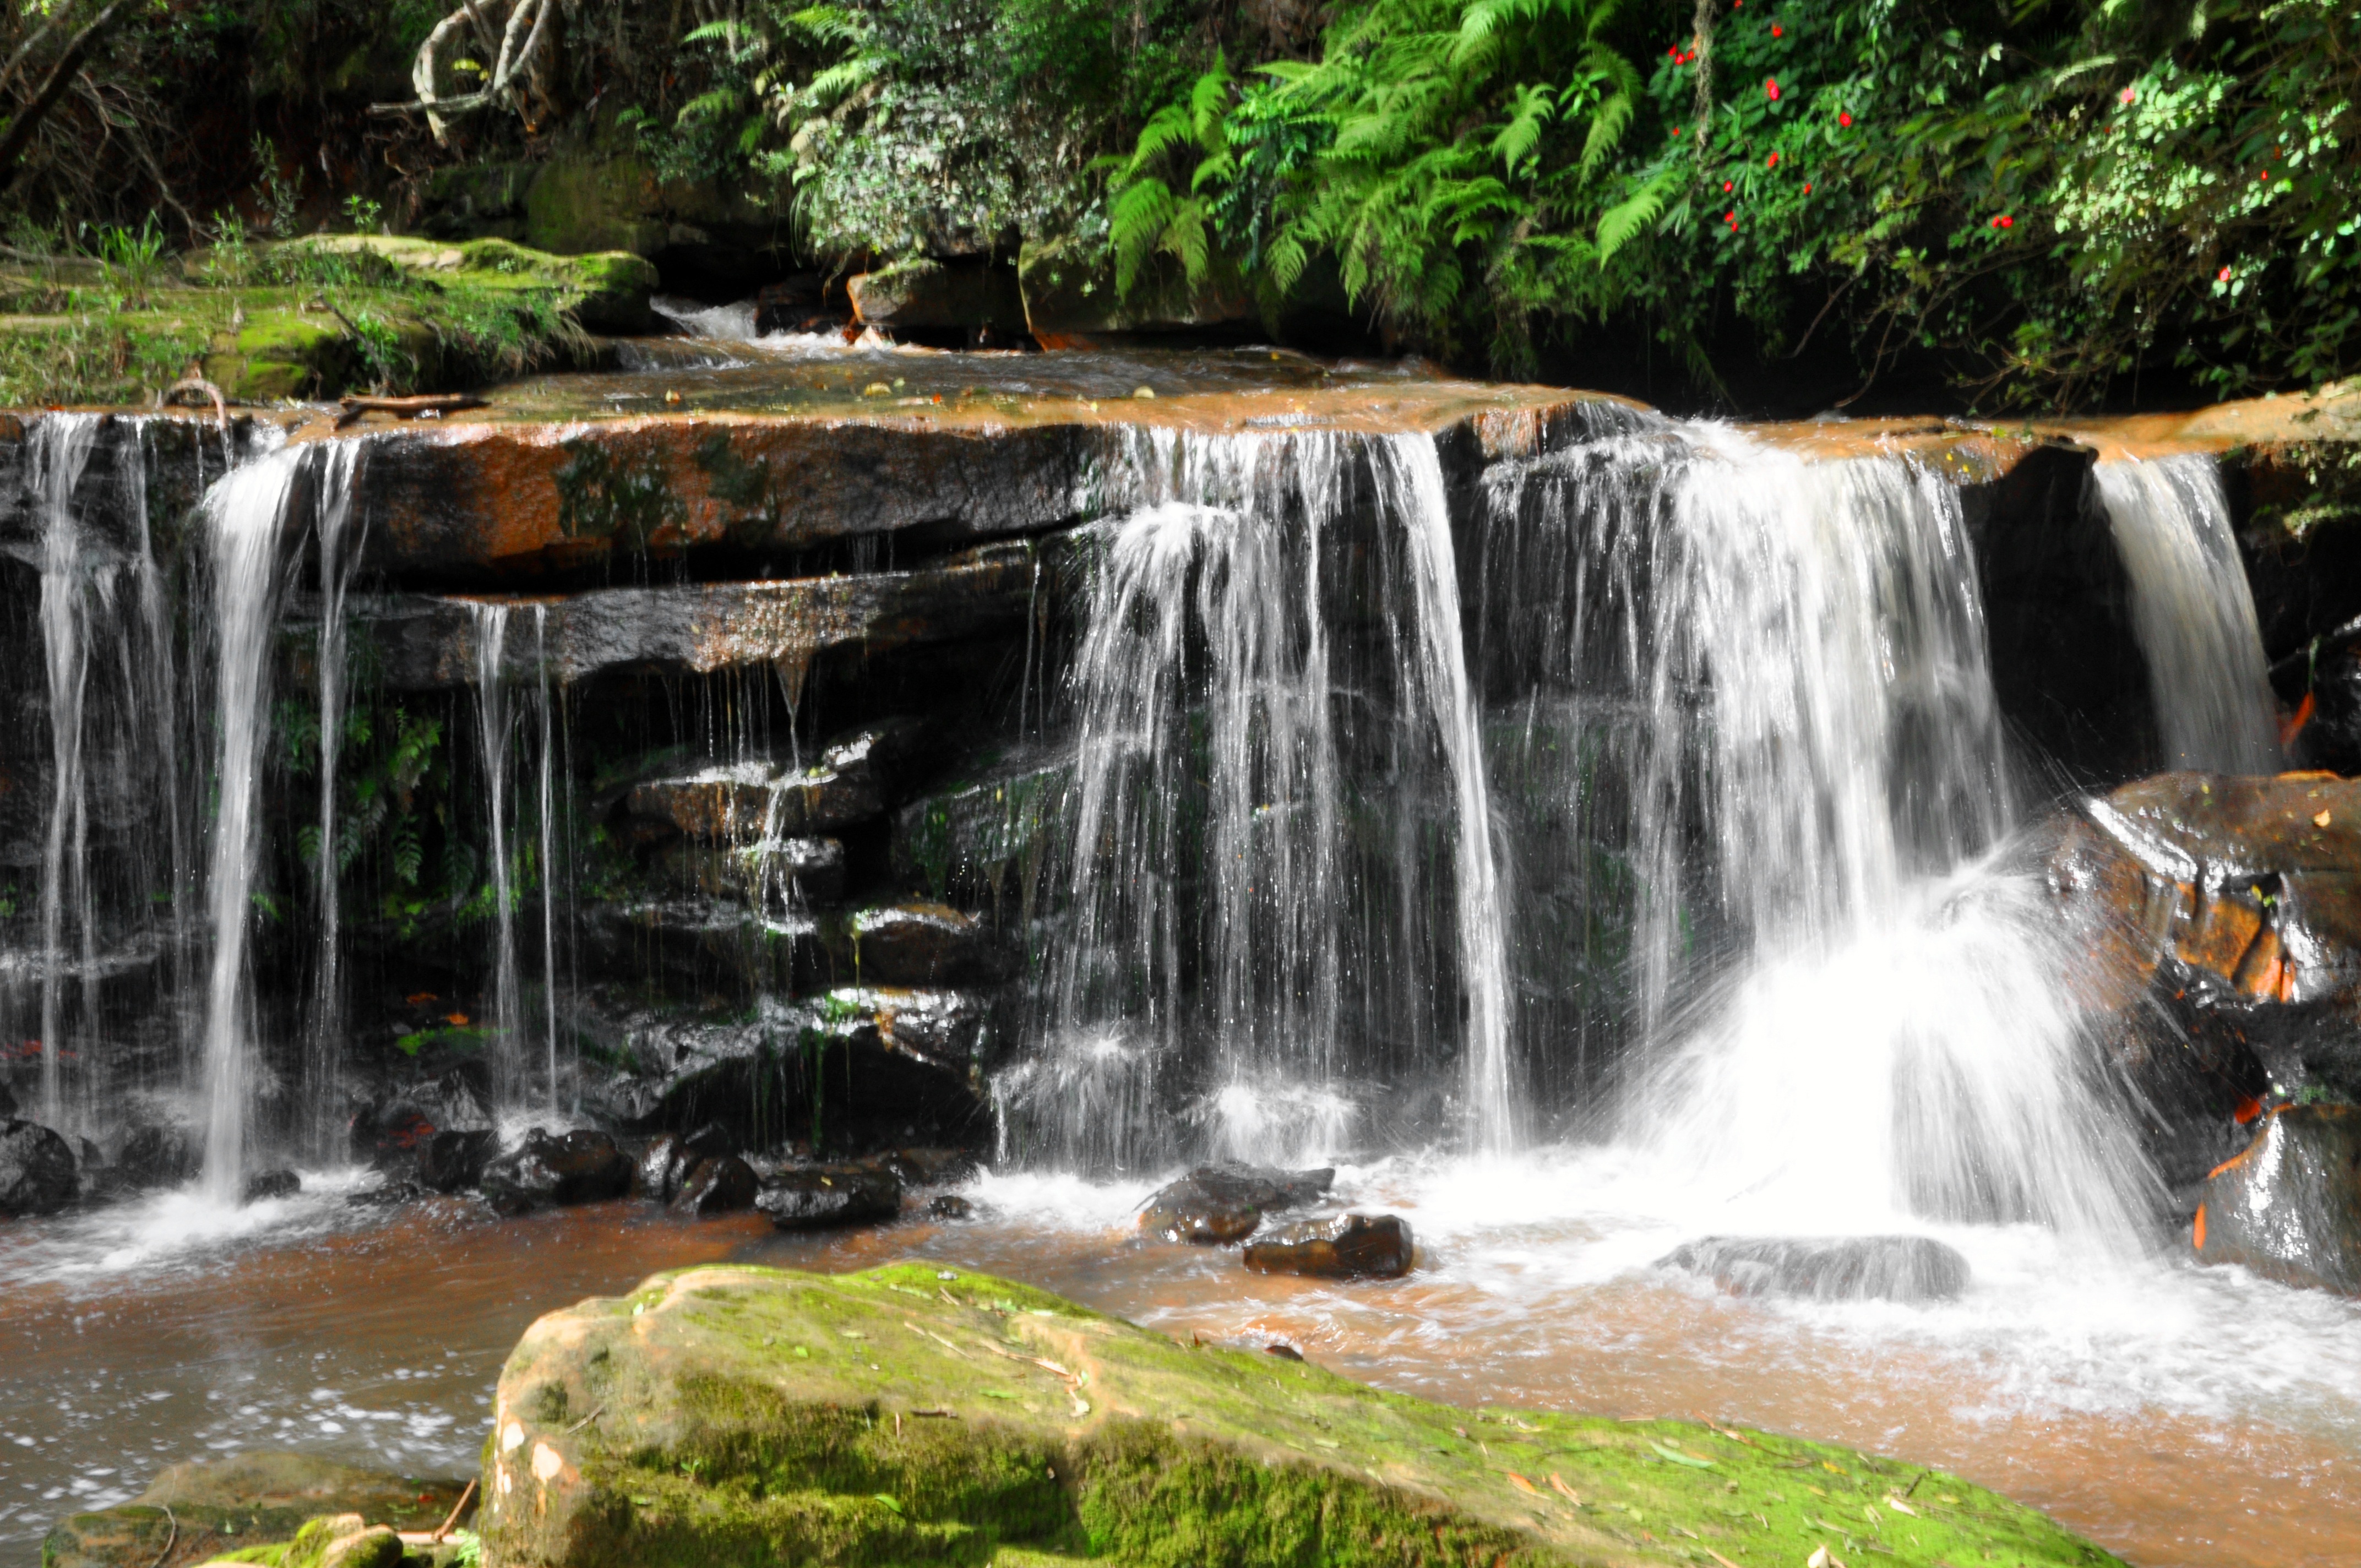
landscape, water, nature, waterfall, lake, stone, stream, cascade, jungle, body of water, rainforest, rio, wasserfall, water feature, watercourse